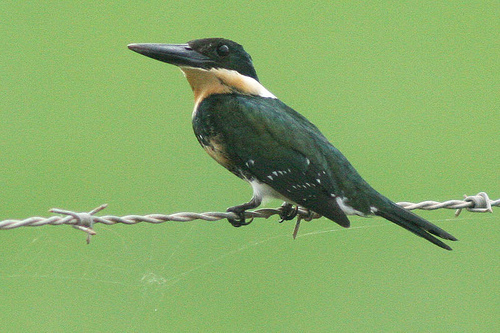
this large billed bird has a brown necklace surrounding its nape and throat. the rest of the bird is black with some white.
a black bird with a white belly, light brown neck, black crown and a black beak.
the body of the bird is green with a white collar and has a thick black bill.
this tiny, dark green bird has a pointed, big bill relative to its body and a light orange throat and nape as well as white thighs.
a small bird with black feathers and a orange colored throat with a long black beak.
this bird has wings that are black and has a long black bill
this bird has a long, wide black bill, a tan throat, and black feathers along its secondaries.
this tiny bodied bird features a large, straight black bill, an unusual white stripe on the neck, and black-green feathers on the body.
this bird has a yellow throat, green primaries, and a green belly.
this bird is black, white, and brown in color, and has a large black beak.
Species: Green Kingfisher